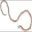
Label: worm